Carlos Martins (footballer)

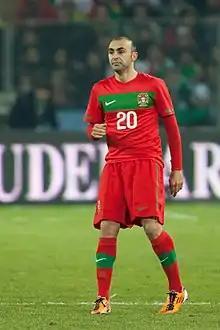
Martins with Portugal in 2011

Carlos Jorge Neto Martins (born 29 April 1982) is a Portuguese former professional footballer. An attacking midfielder, he was noted for his long-range shots.